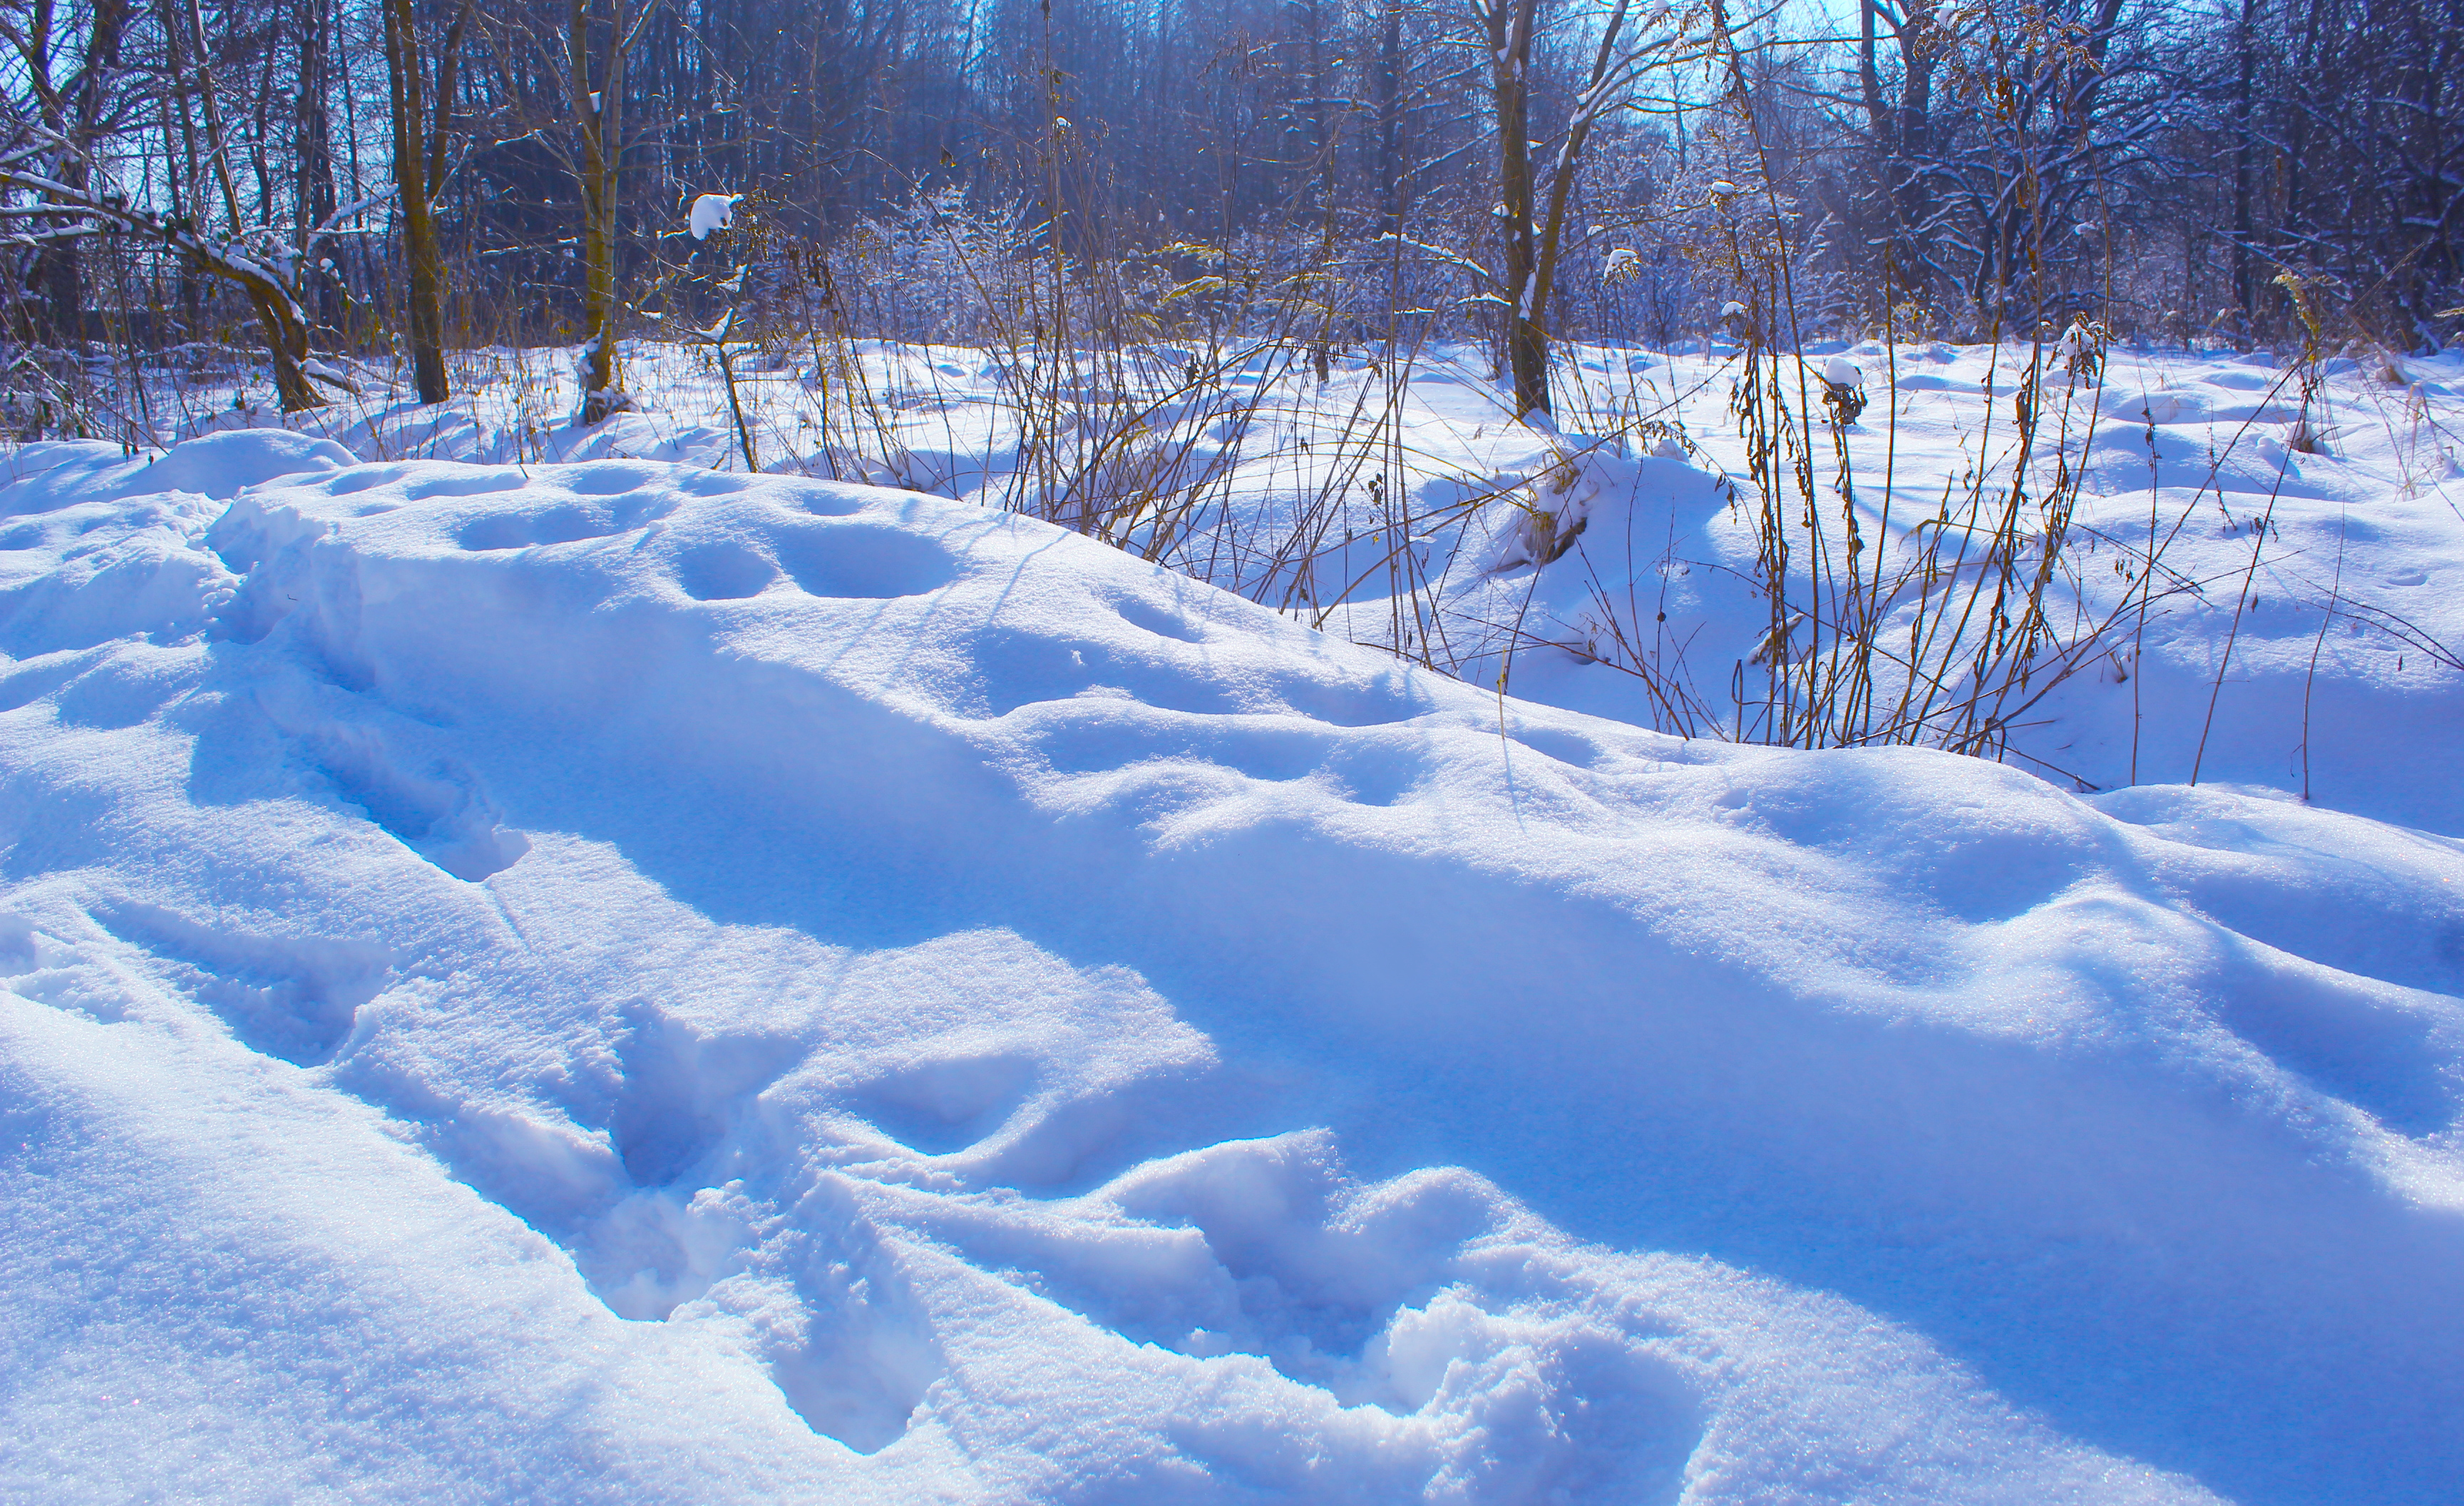
winter, snow, white, cold, sky, azure, natural environment, branch, natural landscape, twig, slope, tree, freezing, atmospheric phenomenon, geological phenomenon, landscape, wood, electric blue, trunk, forest, ice cap, frost, woodland, glacial landform, event, plant, conifer, street light, tropical and subtropical coniferous forests, fir, Northern hardwood forest, evening, pine family, precipitation, pine